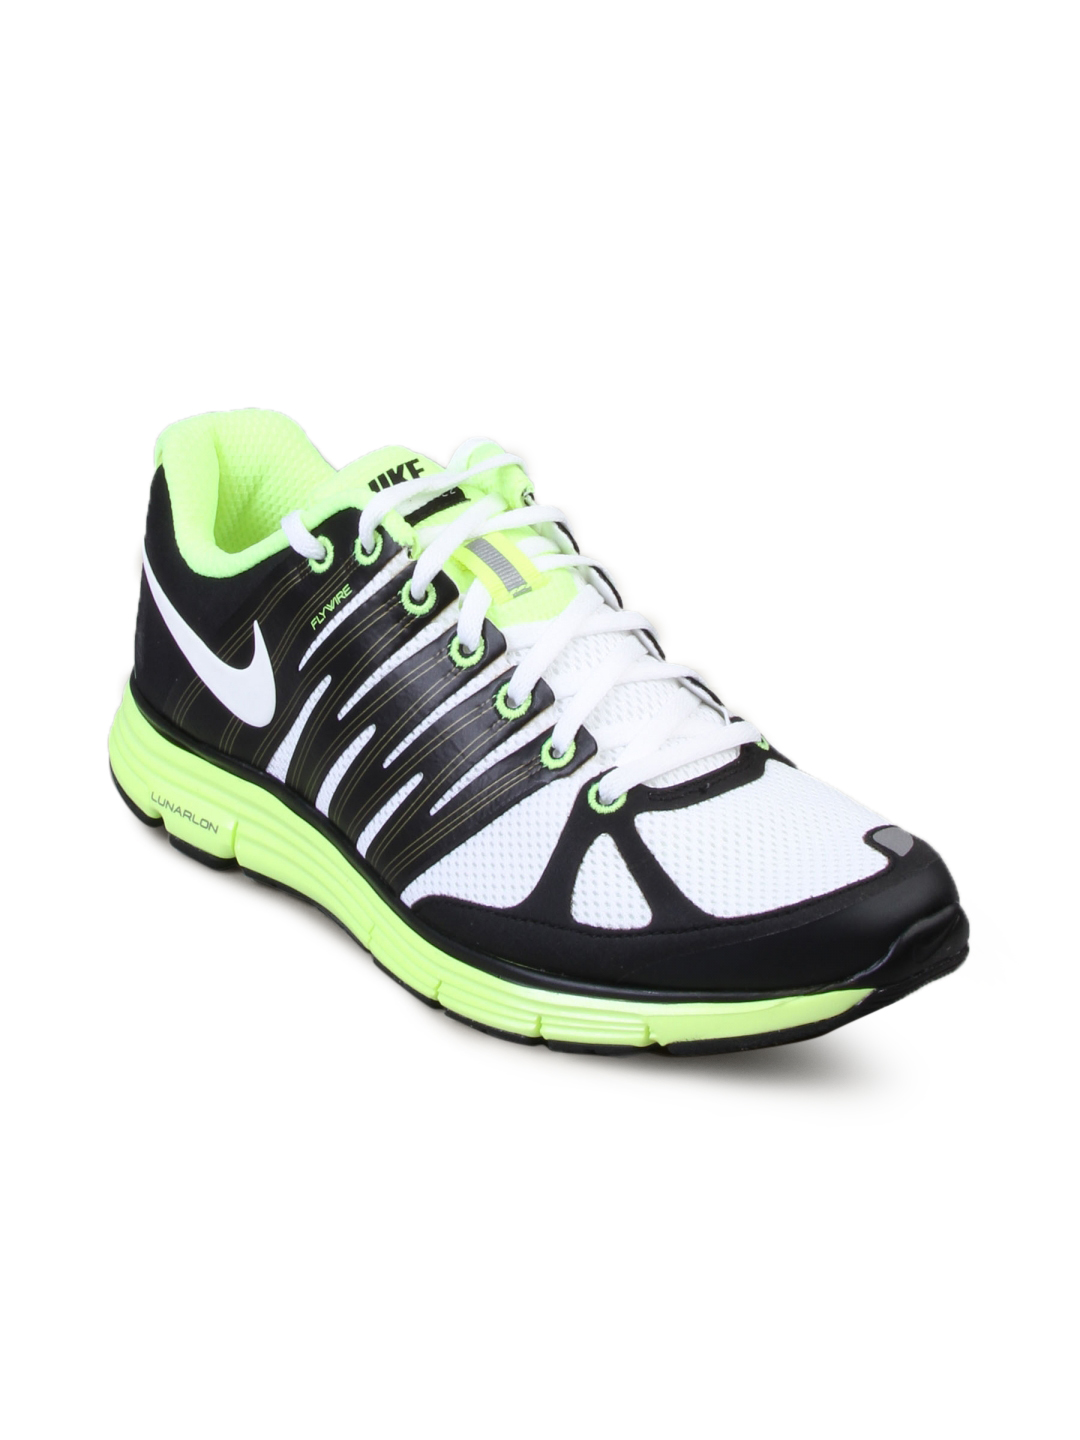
Nike Men's Lunarelite Black Green Shoe
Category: Footwear / Shoes / Sports Shoes
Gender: Men
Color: Black
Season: Fall 2010
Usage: Sports